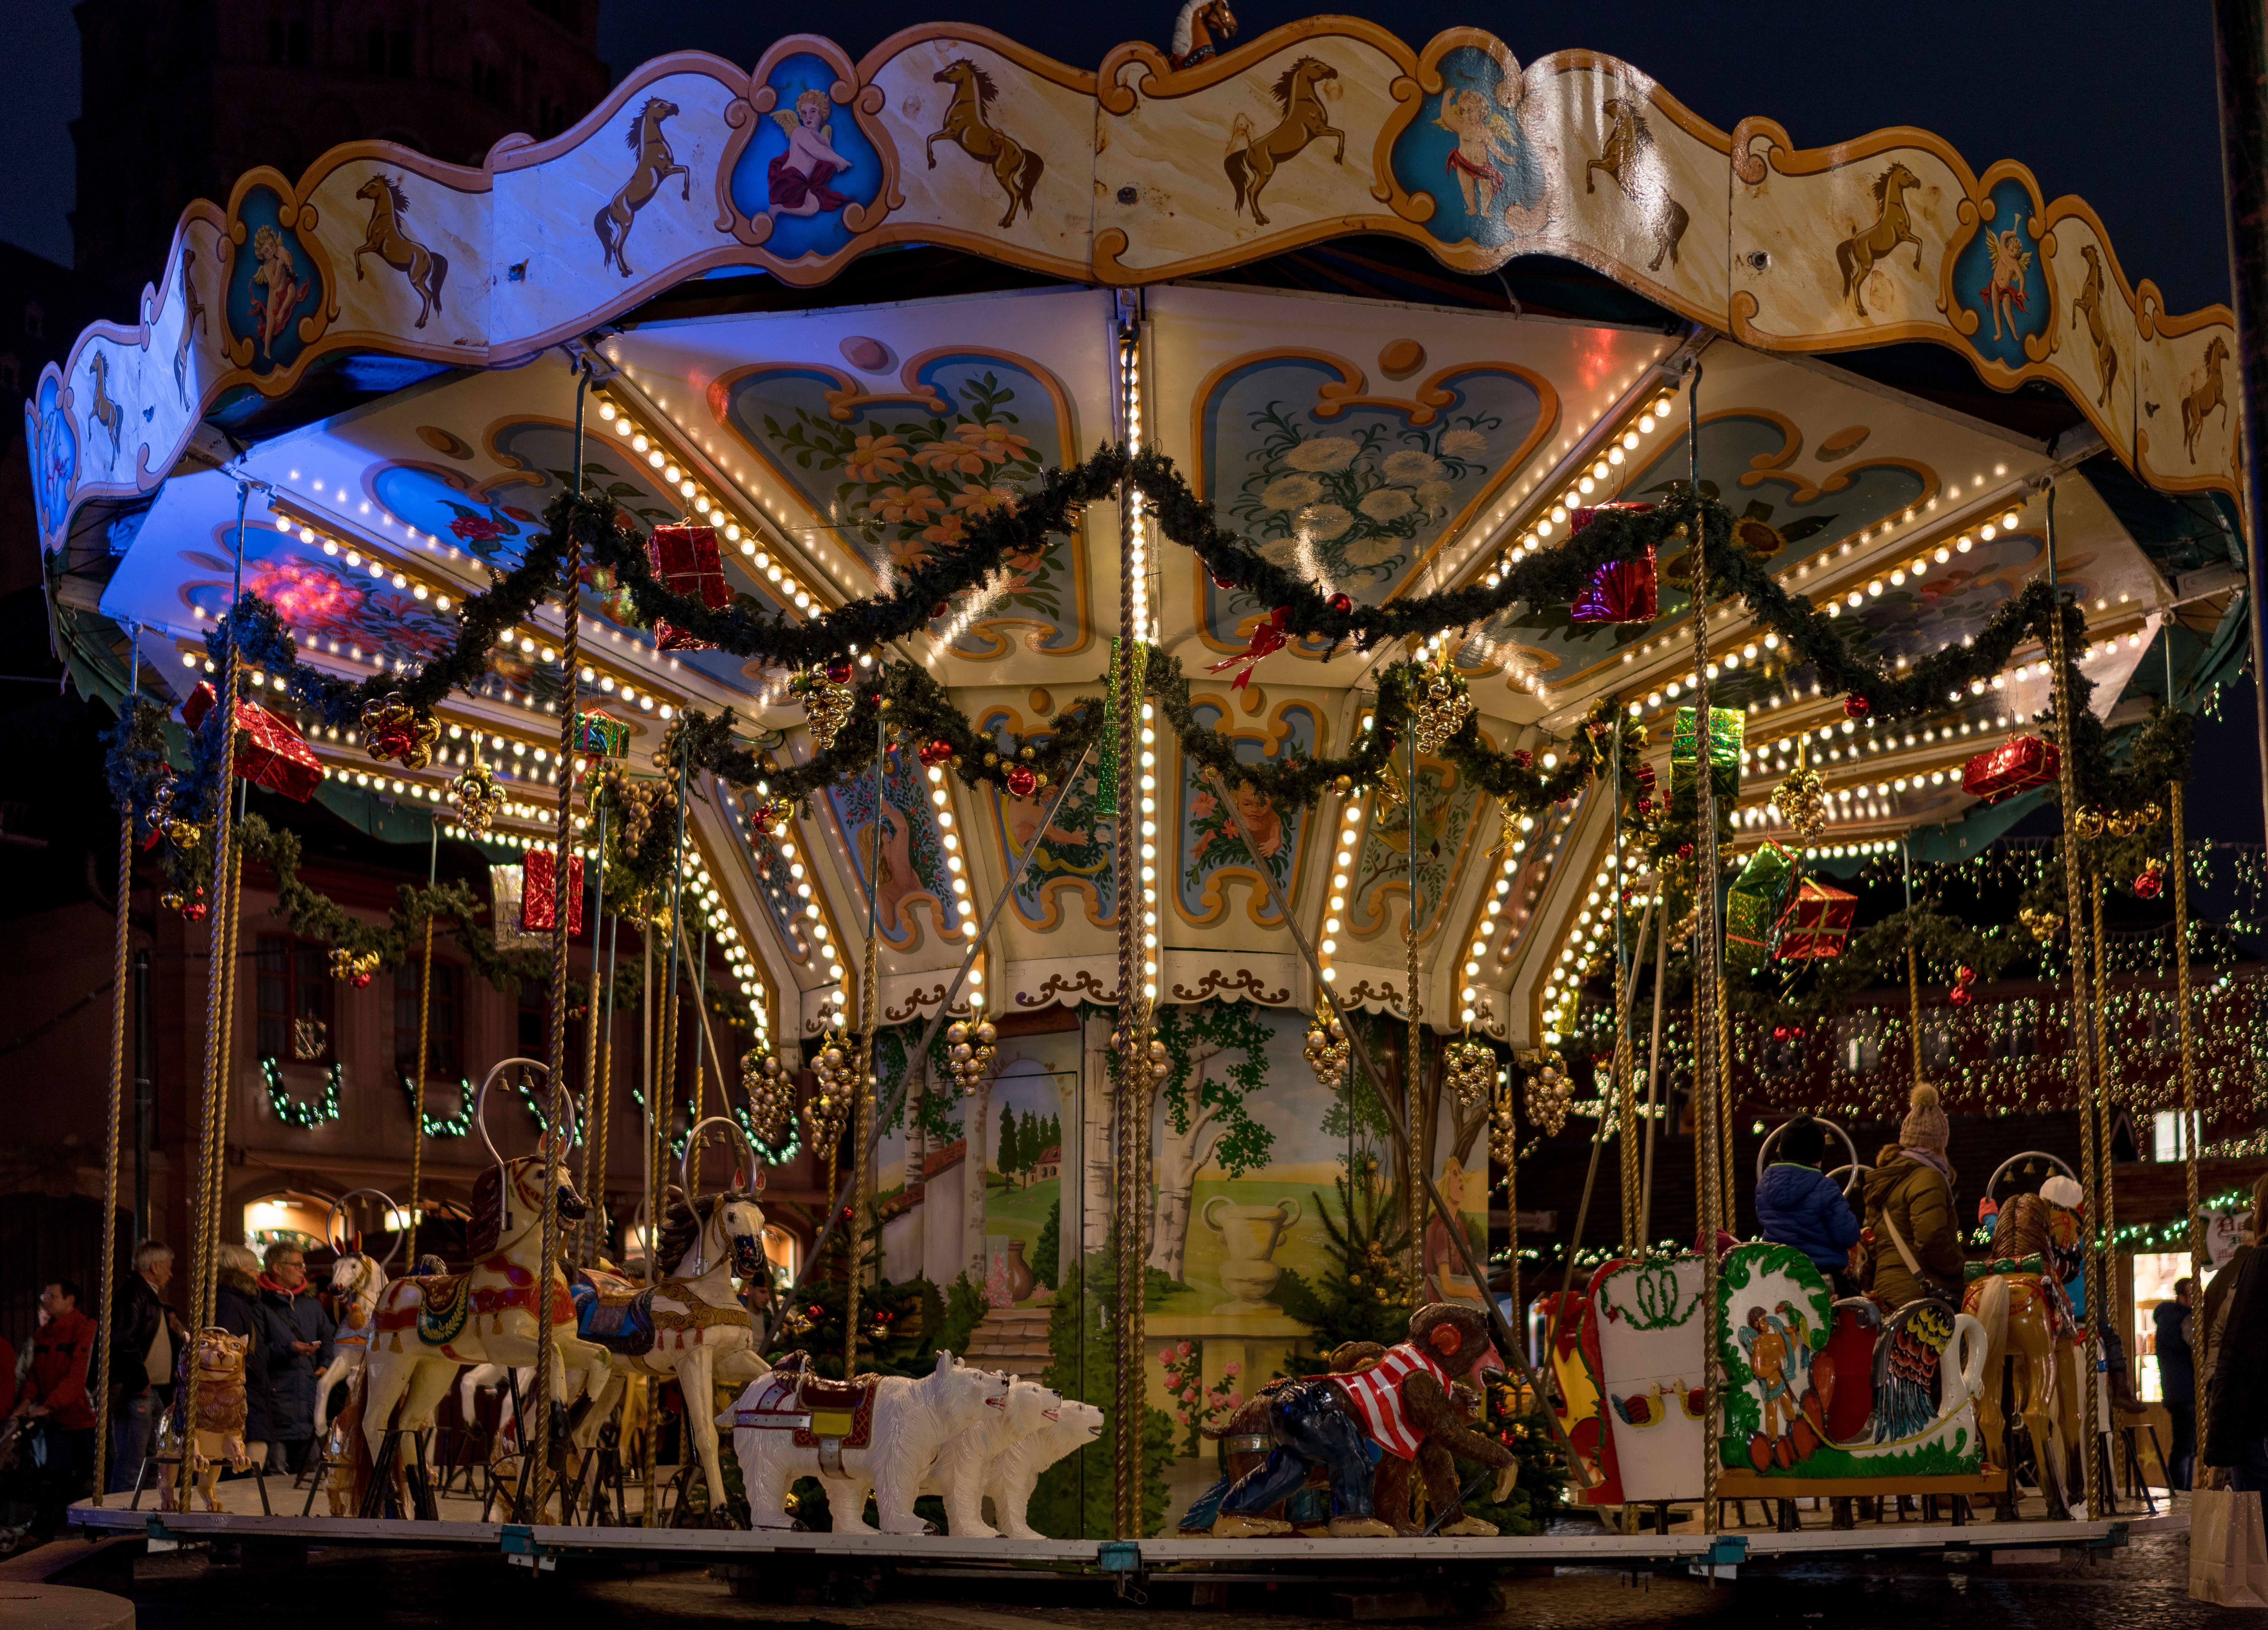
game, round, recreation, europe, amusement park, color, park, child, carousel, life, festival, children, fun, europa, germany, deutschland, story, fair, feeling, karusell, kirmess, kirchweih, amusement ride, outdoor recreation, nonbuilding structure